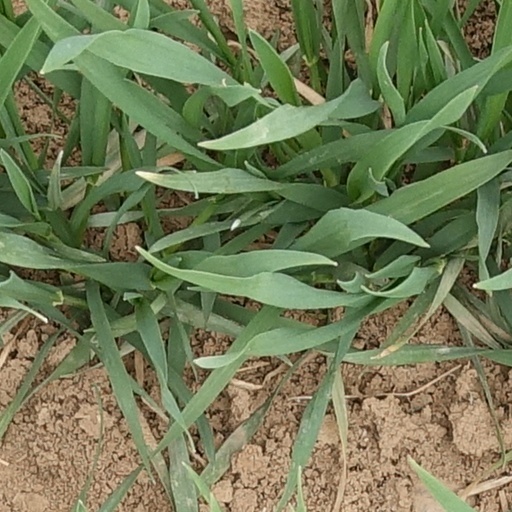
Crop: wheat